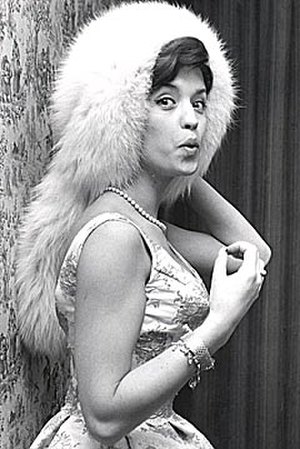
Lill-Babs
Barbro Margareta Svensson, kendt som Lill-Babs, var en svensk sangerinde og skuespiller.